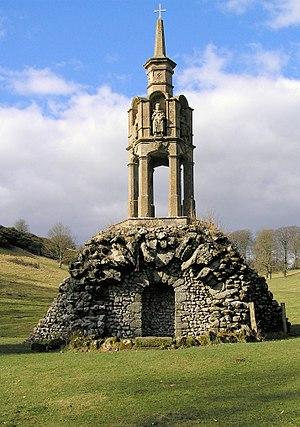
Stourhead est un domaine de 11 km² qui se situe à la source de la rivière Stour près de la petite ville de Mere, dans le Wiltshire, en Angleterre. Le domaine comprend un manoir de style palladien, Stourhead House, le village de Stourton, des jardins, des terres agricoles et une forêt. Stourhead est la propriété du National Trust depuis 1946.